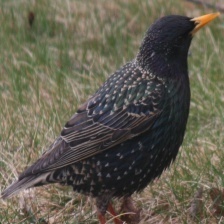
Species: COMMON STARLING
Scientific name: STURNUS VULGARIS